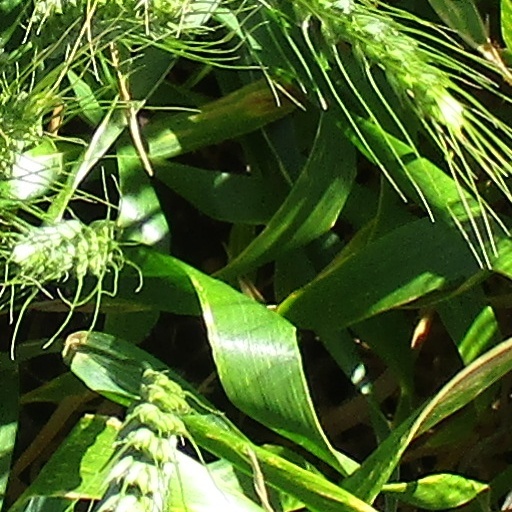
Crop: wheat